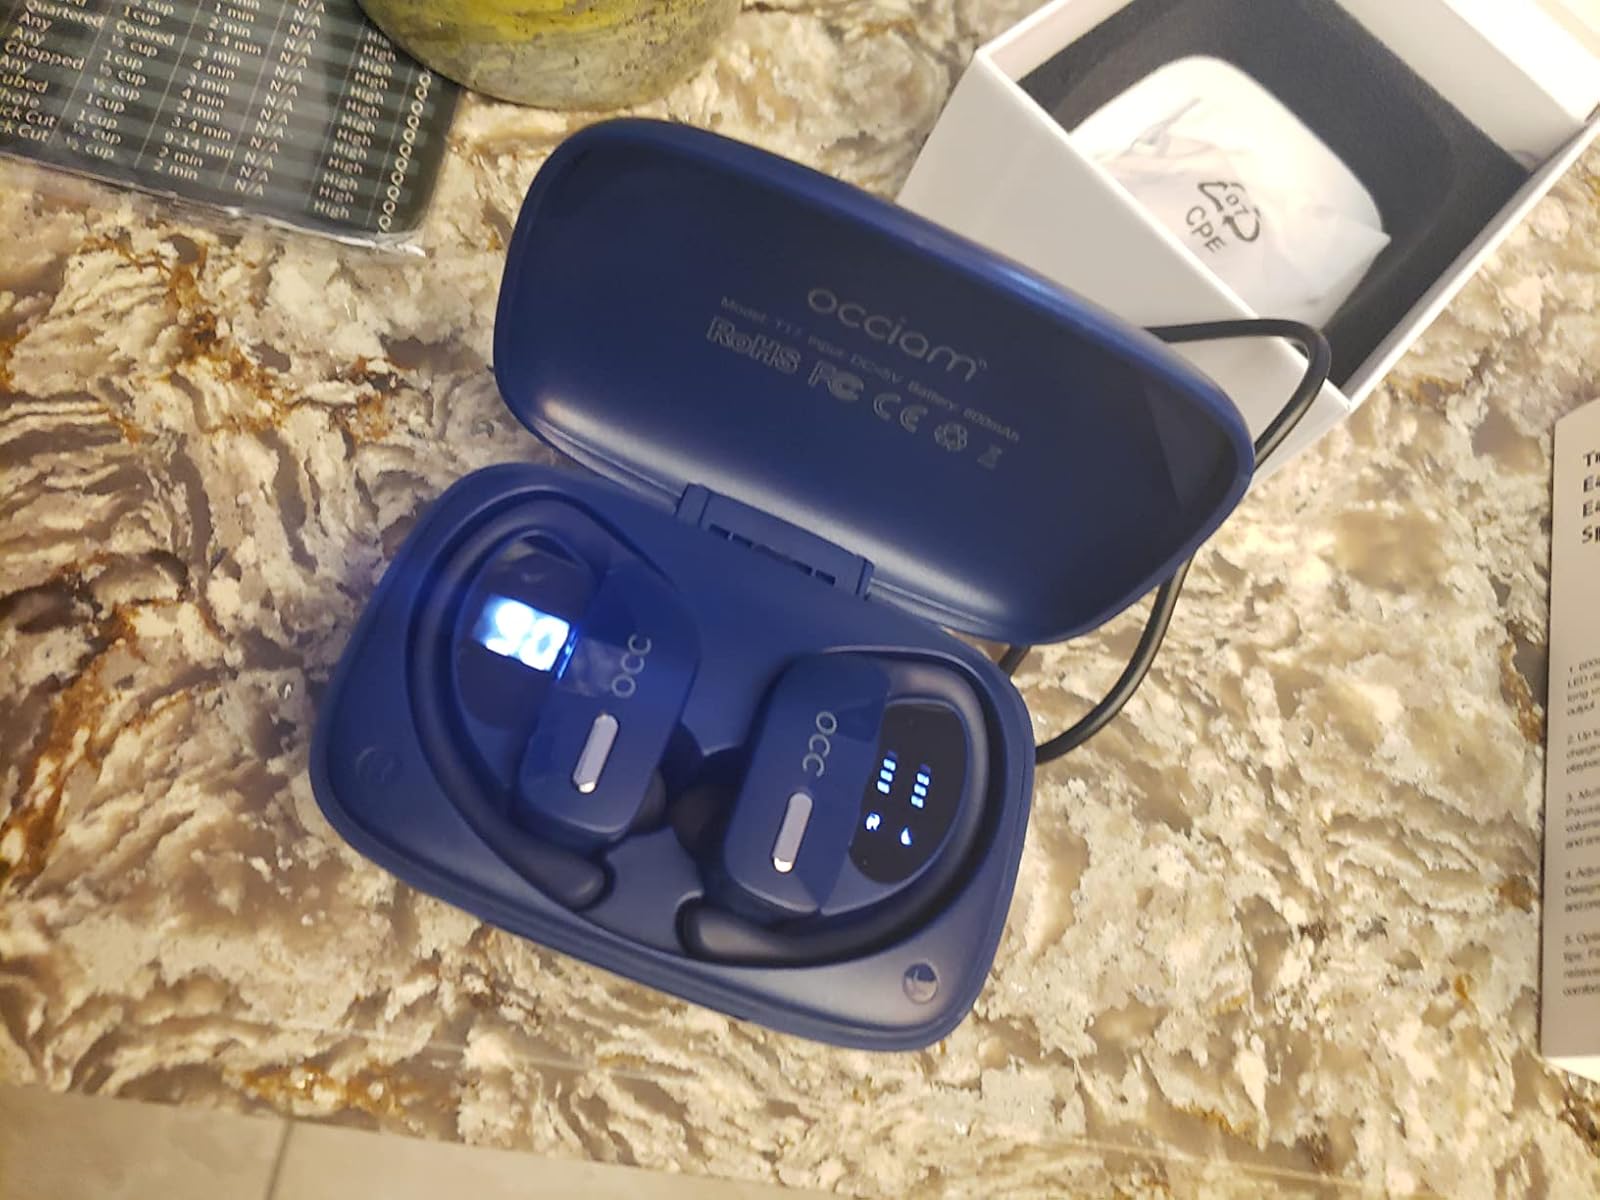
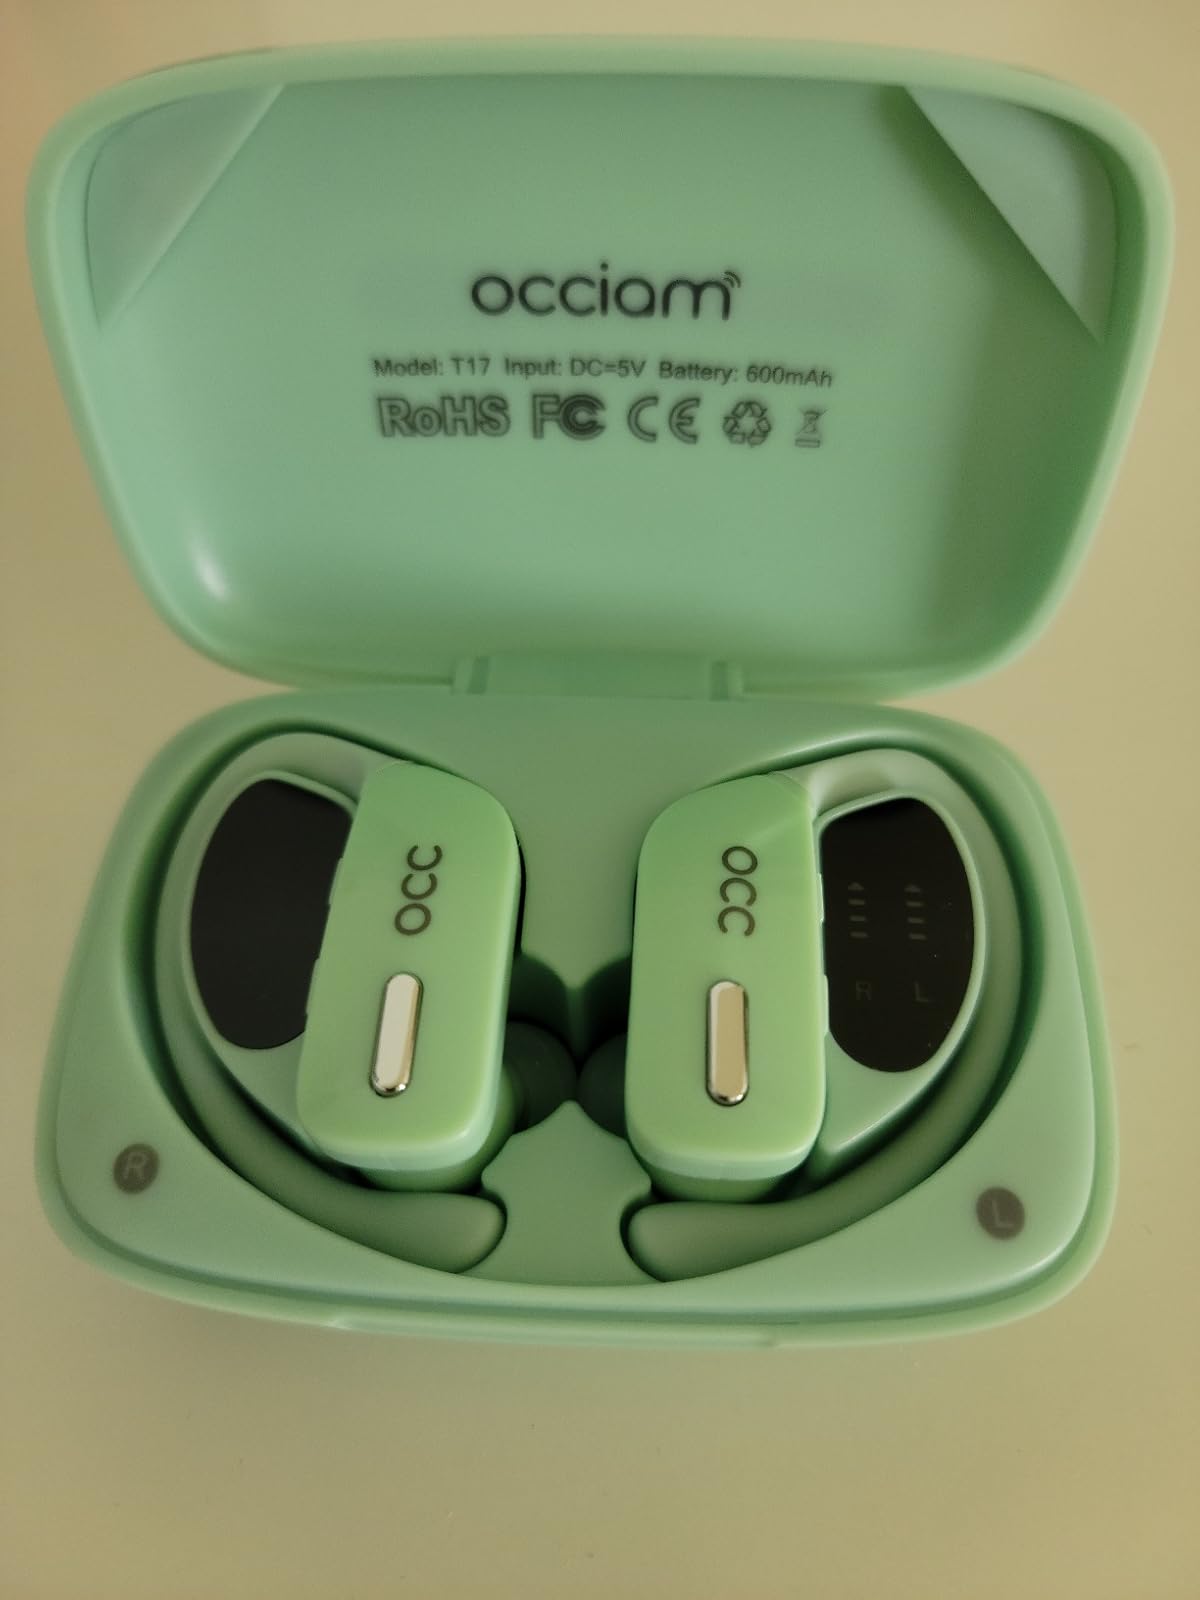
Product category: earbuds
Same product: no